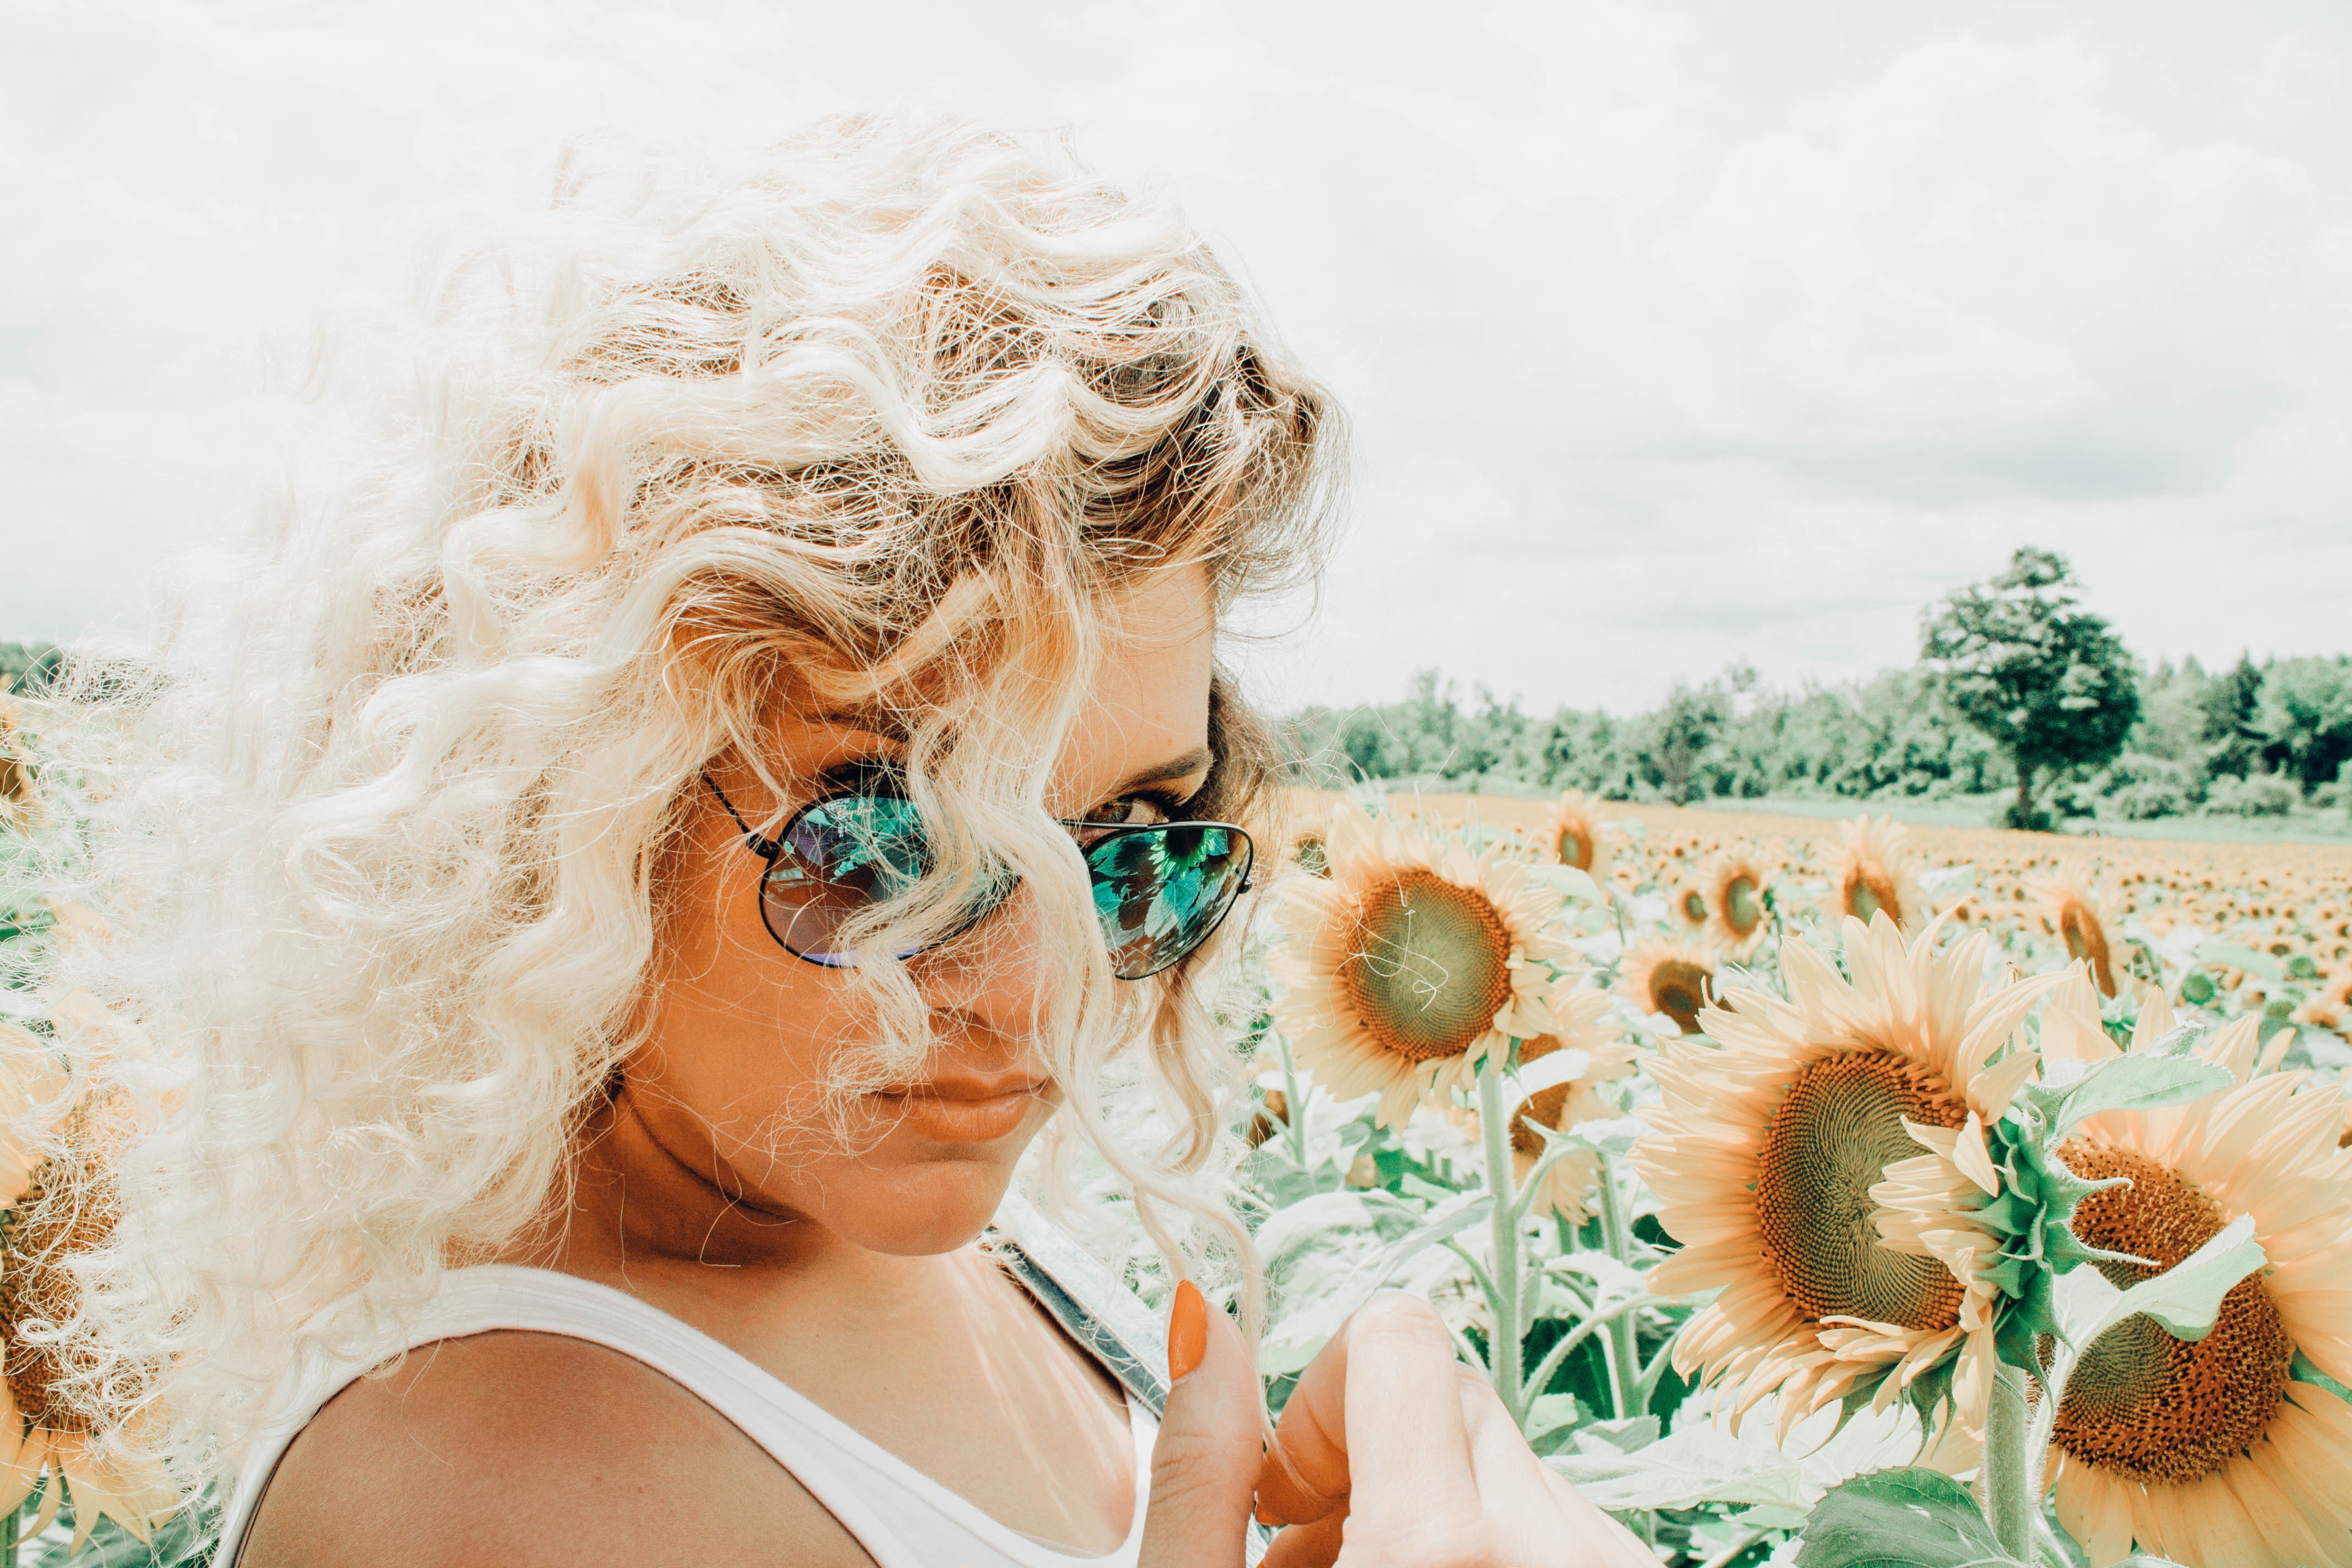
white, eyewear, beauty, sunglasses, skin, eye, nose, summer, flower, yellow, sunflower, organ, plant, spring, photography, blond, shoulder, happy, cool, glasses, dandelion, ear, smile, eyelash, wildflower, vision care, fashion accessory, daisy family, pollen